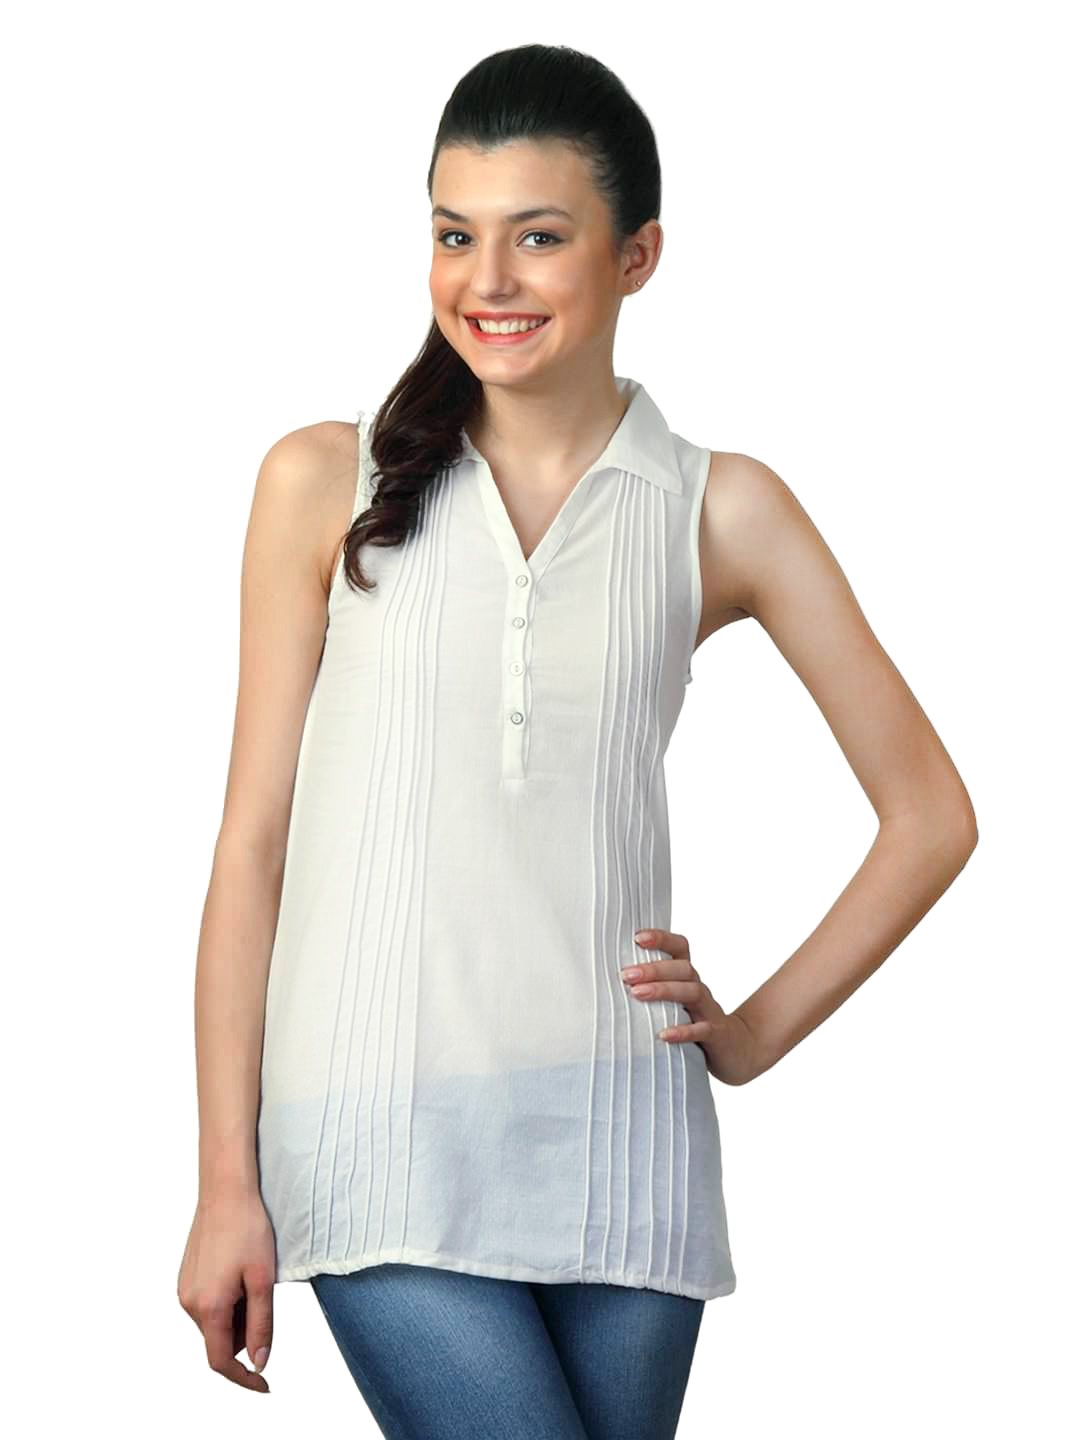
W Women White Top
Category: Apparel / Topwear / Tops
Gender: Women
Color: White
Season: Summer 2012
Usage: Casual